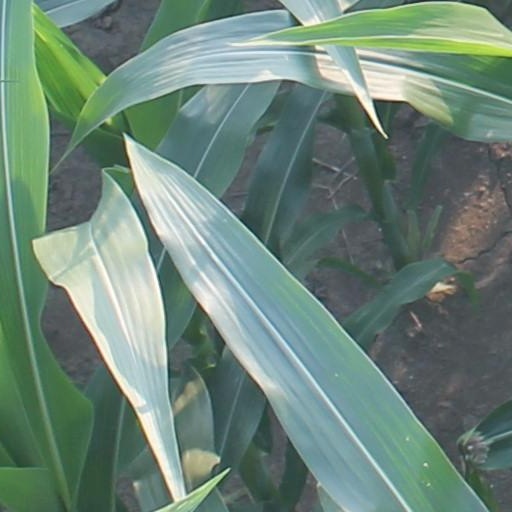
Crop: maize; corn